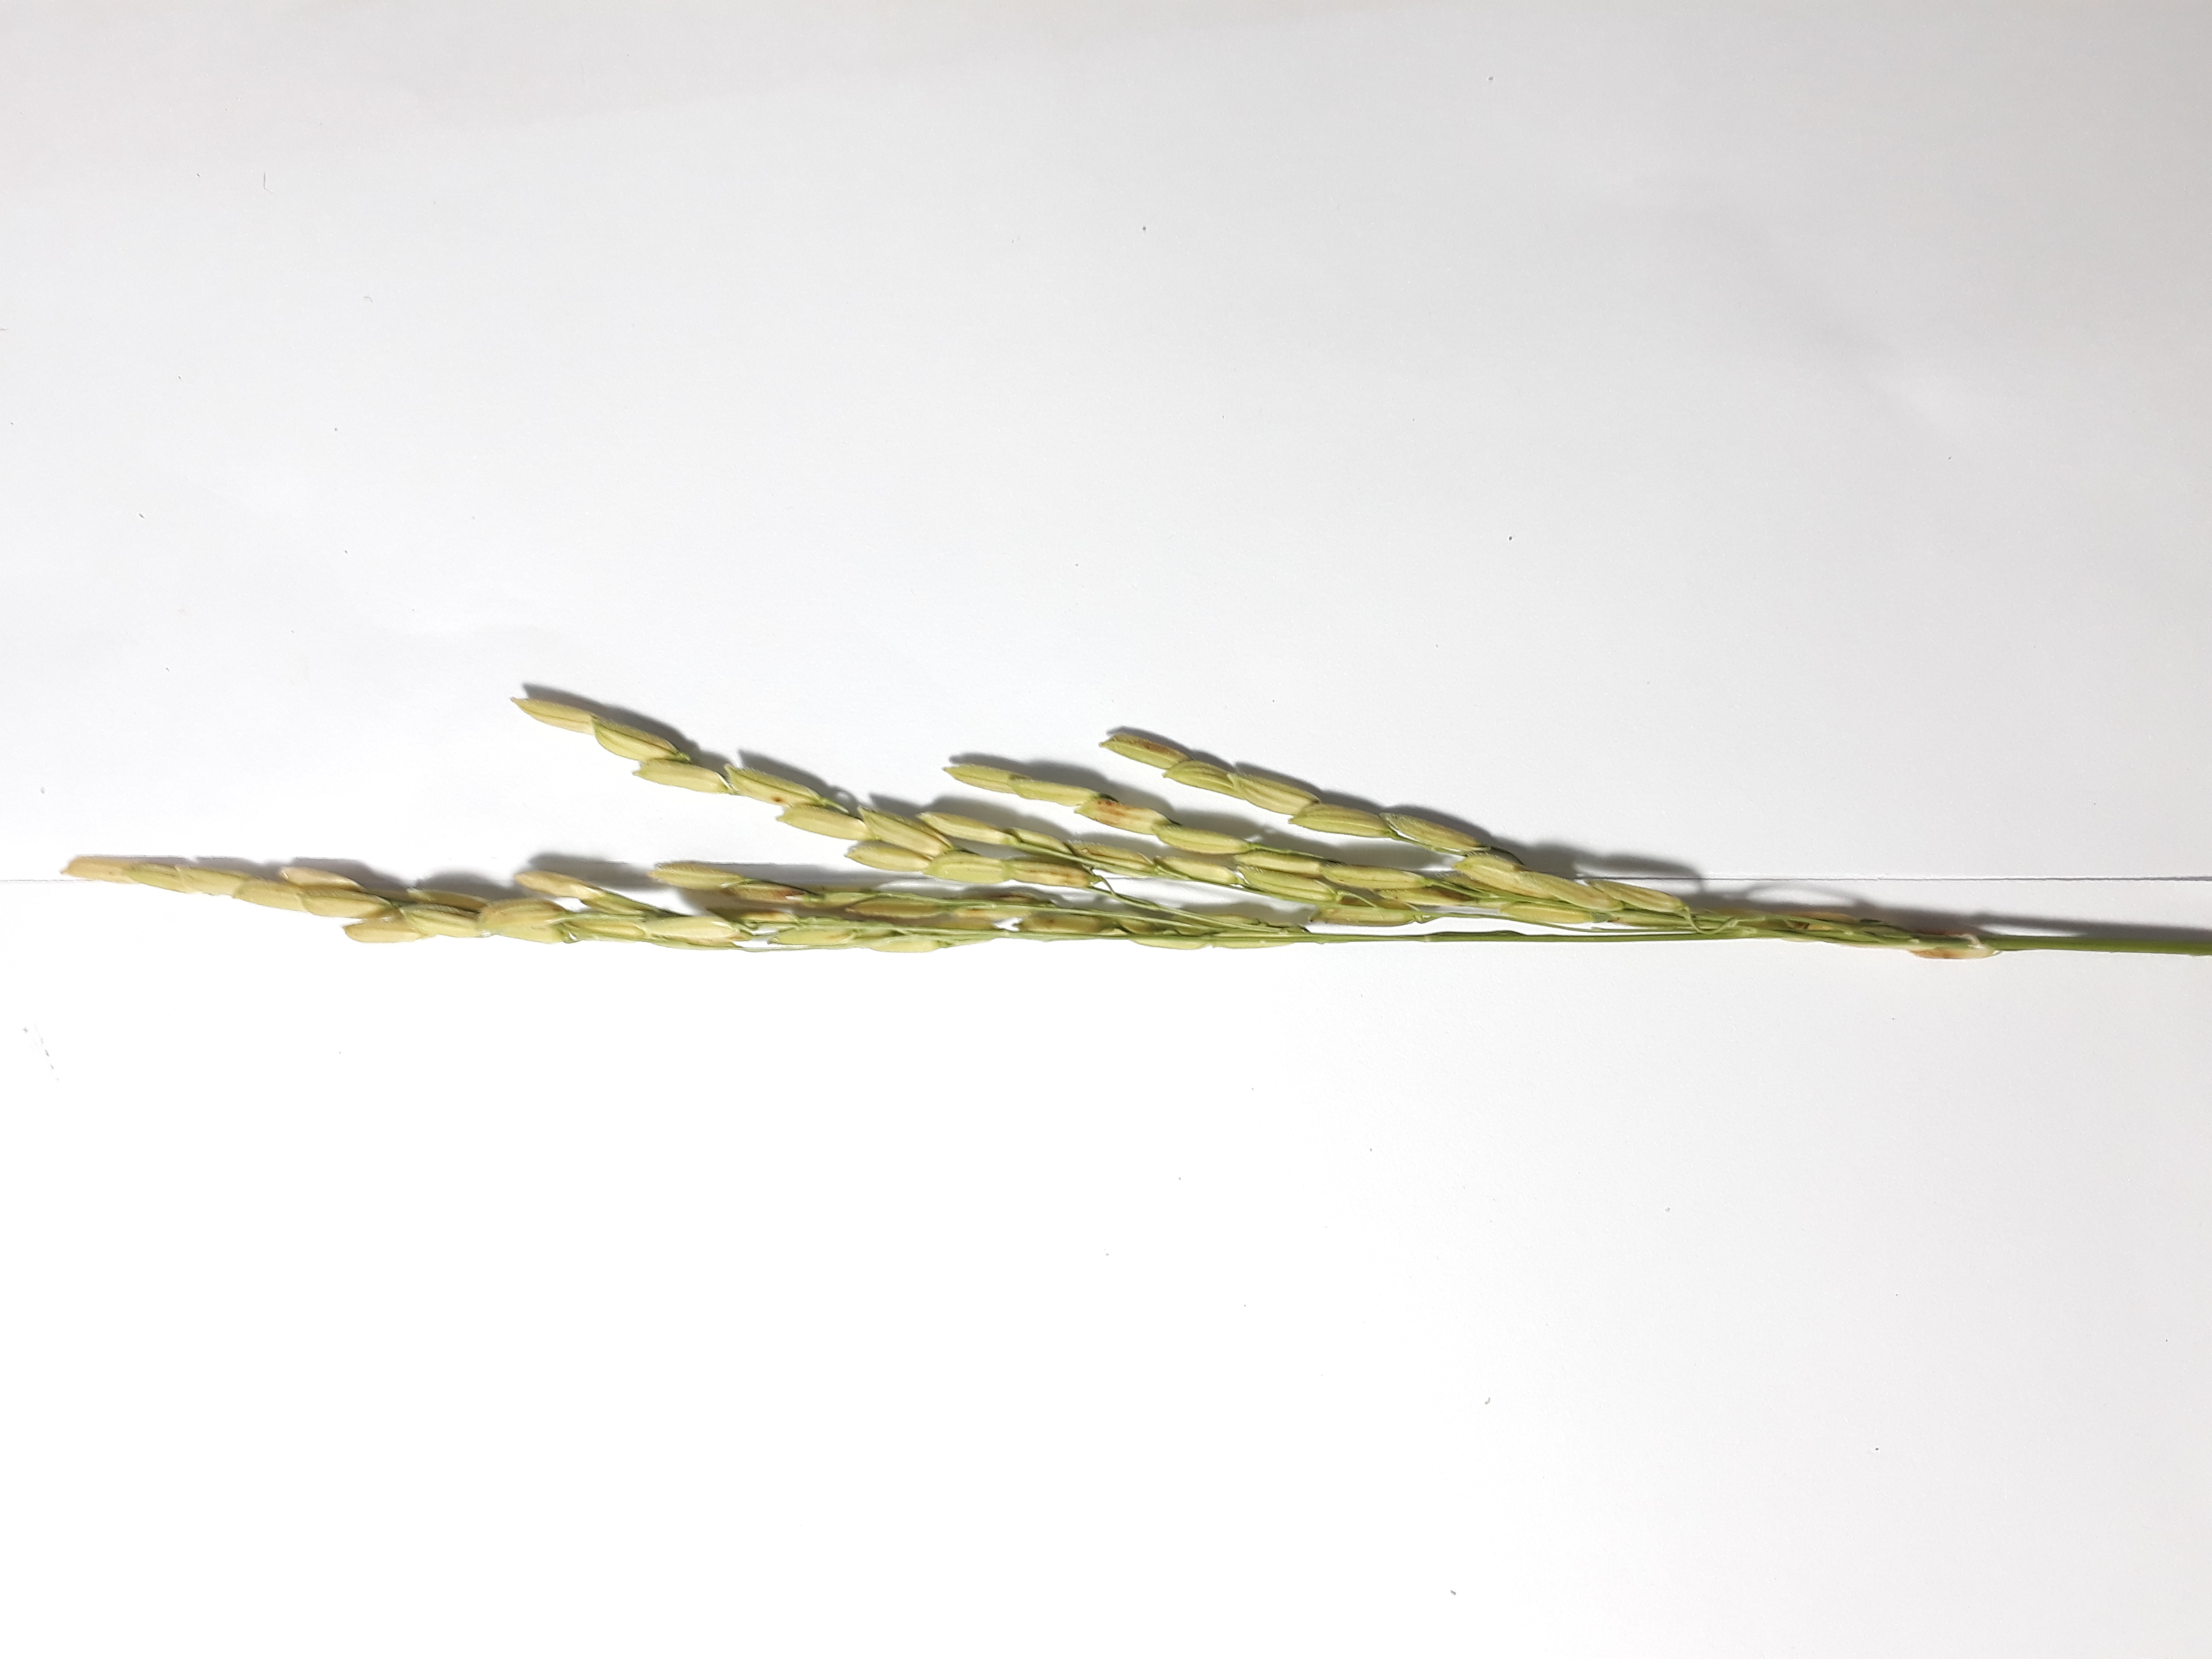
Label: Mild